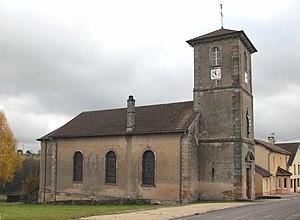
L'église Saint-Luc d'Hautmougey
Hautmougey est une ancienne commune française située dans le département des Vosges, en région Grand Est.